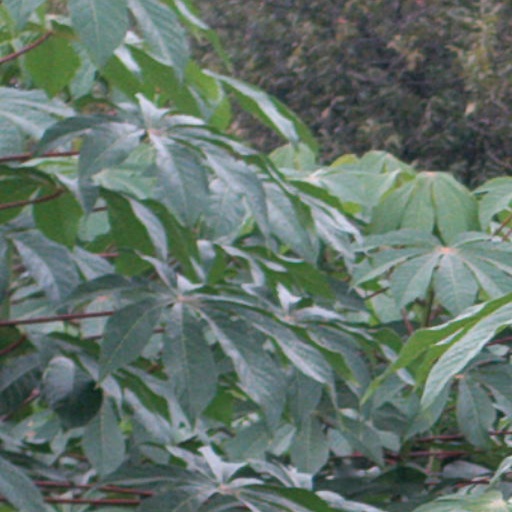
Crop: cassava